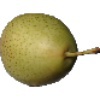
Label: Pear 1